Number (sports)

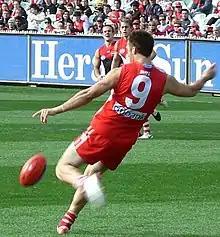
Nick Malceski executing a drop punt in 2006. In Australian rules football, squad numbers are not relevant to the player's position on the ground, although some clubs assign number 1 to captains.

Squad numbers first appeared on Australian rules football guernseys when clubs travelled interstate. Players traditionally wear numbers on the backs of their guernseys, although in some competitions, such as the WAFL, may feature teams who wear smaller numbers on the front, usually on one side of the chest.